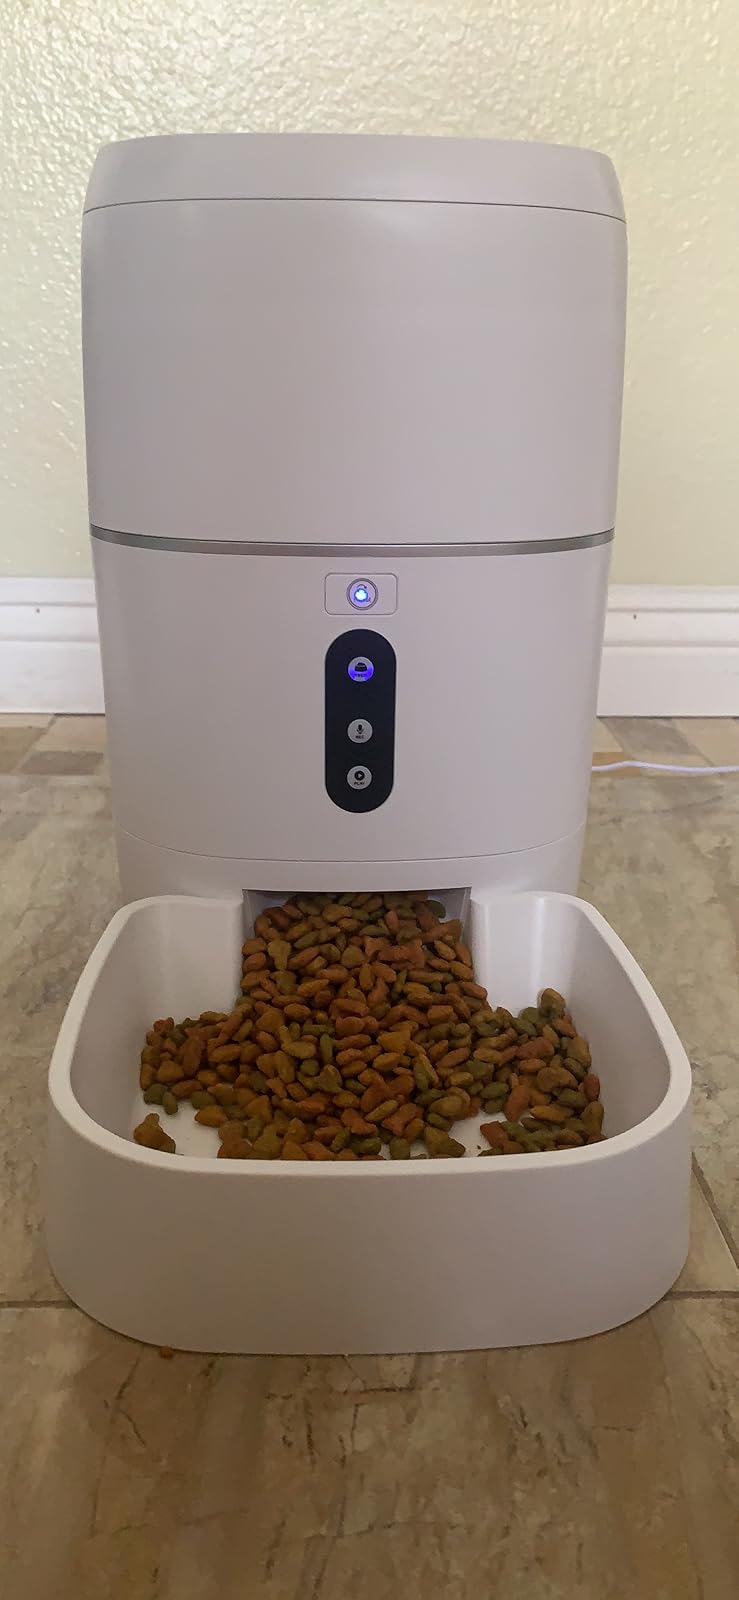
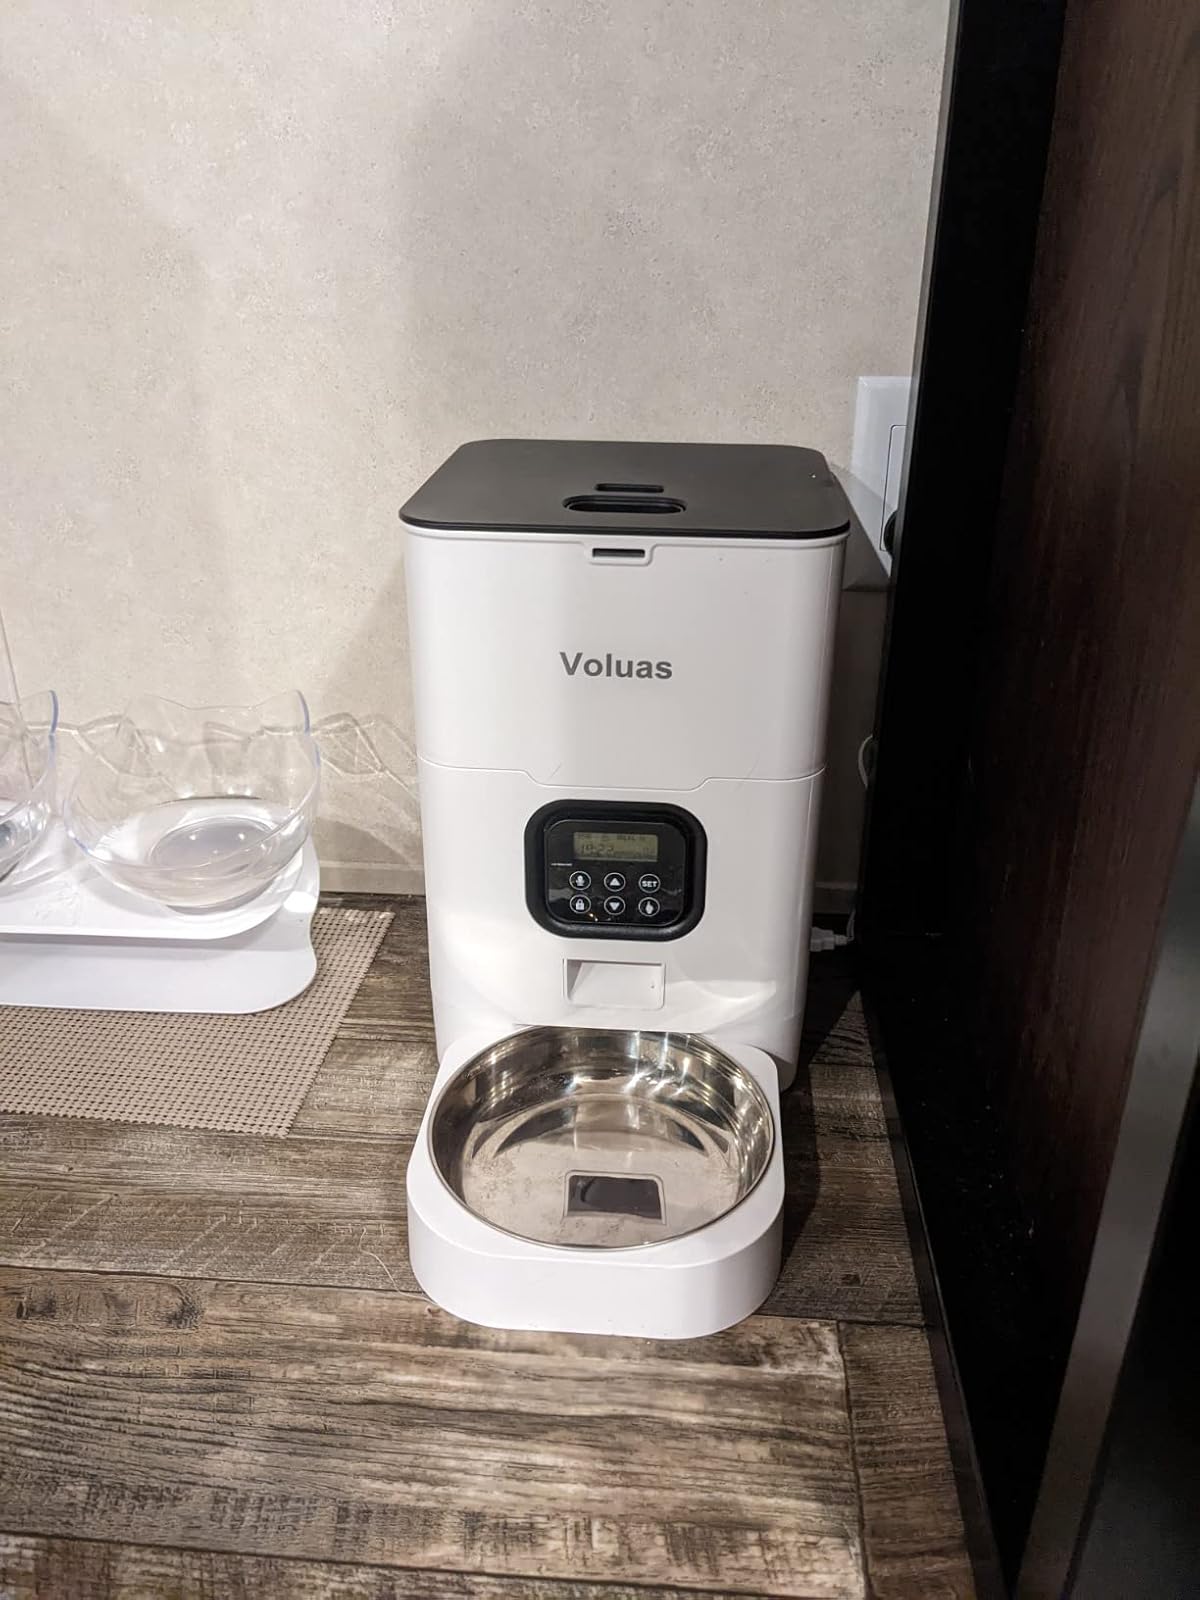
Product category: items_feeder
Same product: no